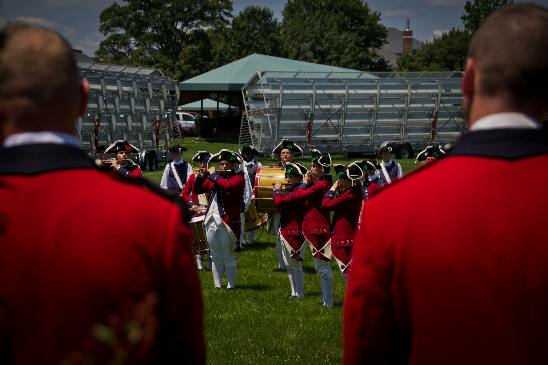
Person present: Yes